Sad Sack

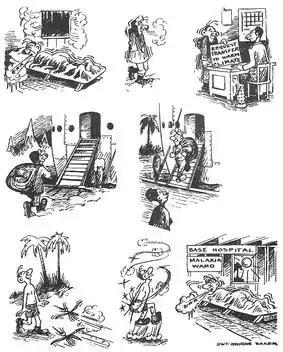
George Baker's "Sad Sack" ("Change of Climate") for "Yank"

In late 2000, Alan Harvey (eldest son of Harvey Comics founder Alfred Harvey) sued Steve Geppi (owner of Diamond Comics Distribution and many other properties), charging that Geppi had plundered Harvey's warehouses in the mid-1980s, specifically of original art from Harvey's "Sad Sack" comic books. Geppi countersued, claiming that he had legal title to the original art thanks to a 1984 agreement he had made with Steve Harvey—at the time President of Harvey Publications, Inc., as well as President of Sad Sack, Inc., a wholly owned subsidiary of Harvey Publications, Inc. The suit was settled in late 2002; at the time of the settlement, the New York Supreme Court had dismissed Harvey's claims against Geppi. The settlement agreement allowed Geppi to keep the art, with no money changing hands.